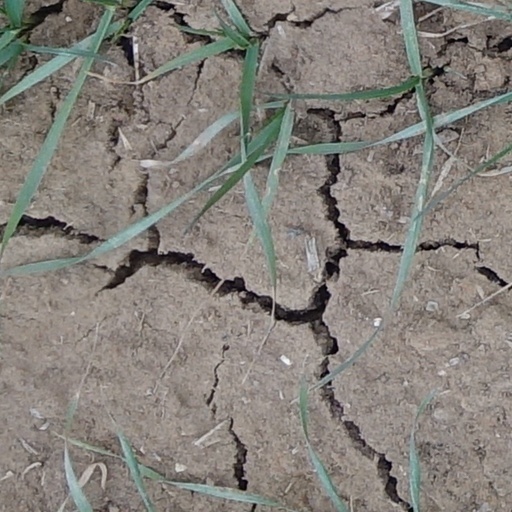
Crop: wheat